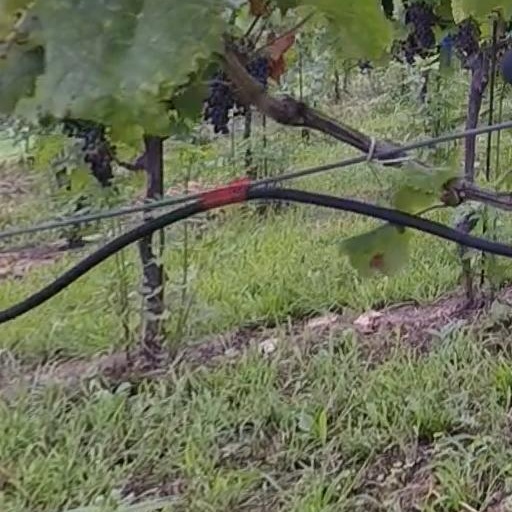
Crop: grape